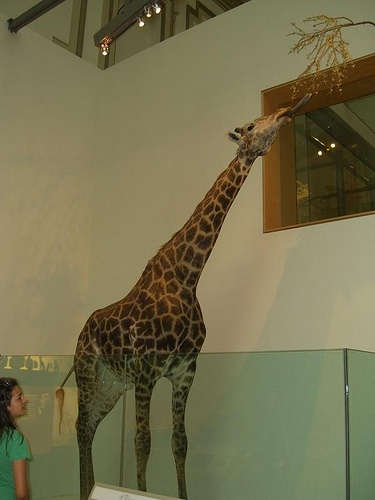
A dead stuffed giraffe on display in a museum
a giraffe reaching up to grab for some leaves
An exhibit of a giraffe eating from a tree.
A giraffe eating from a branch above while a girl stands next to the enclosure.
A statue fashioned to look like a giraffe reaching for leaves.